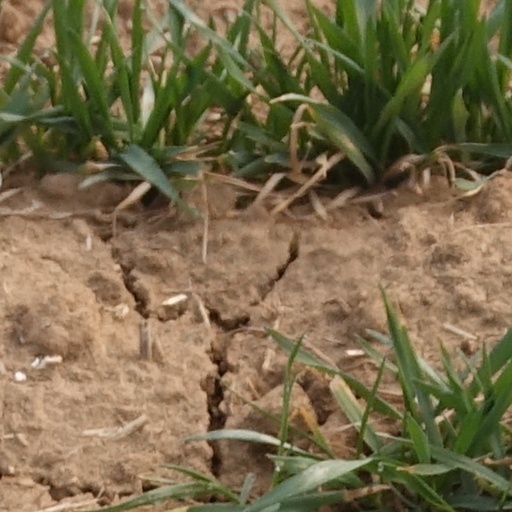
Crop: wheat